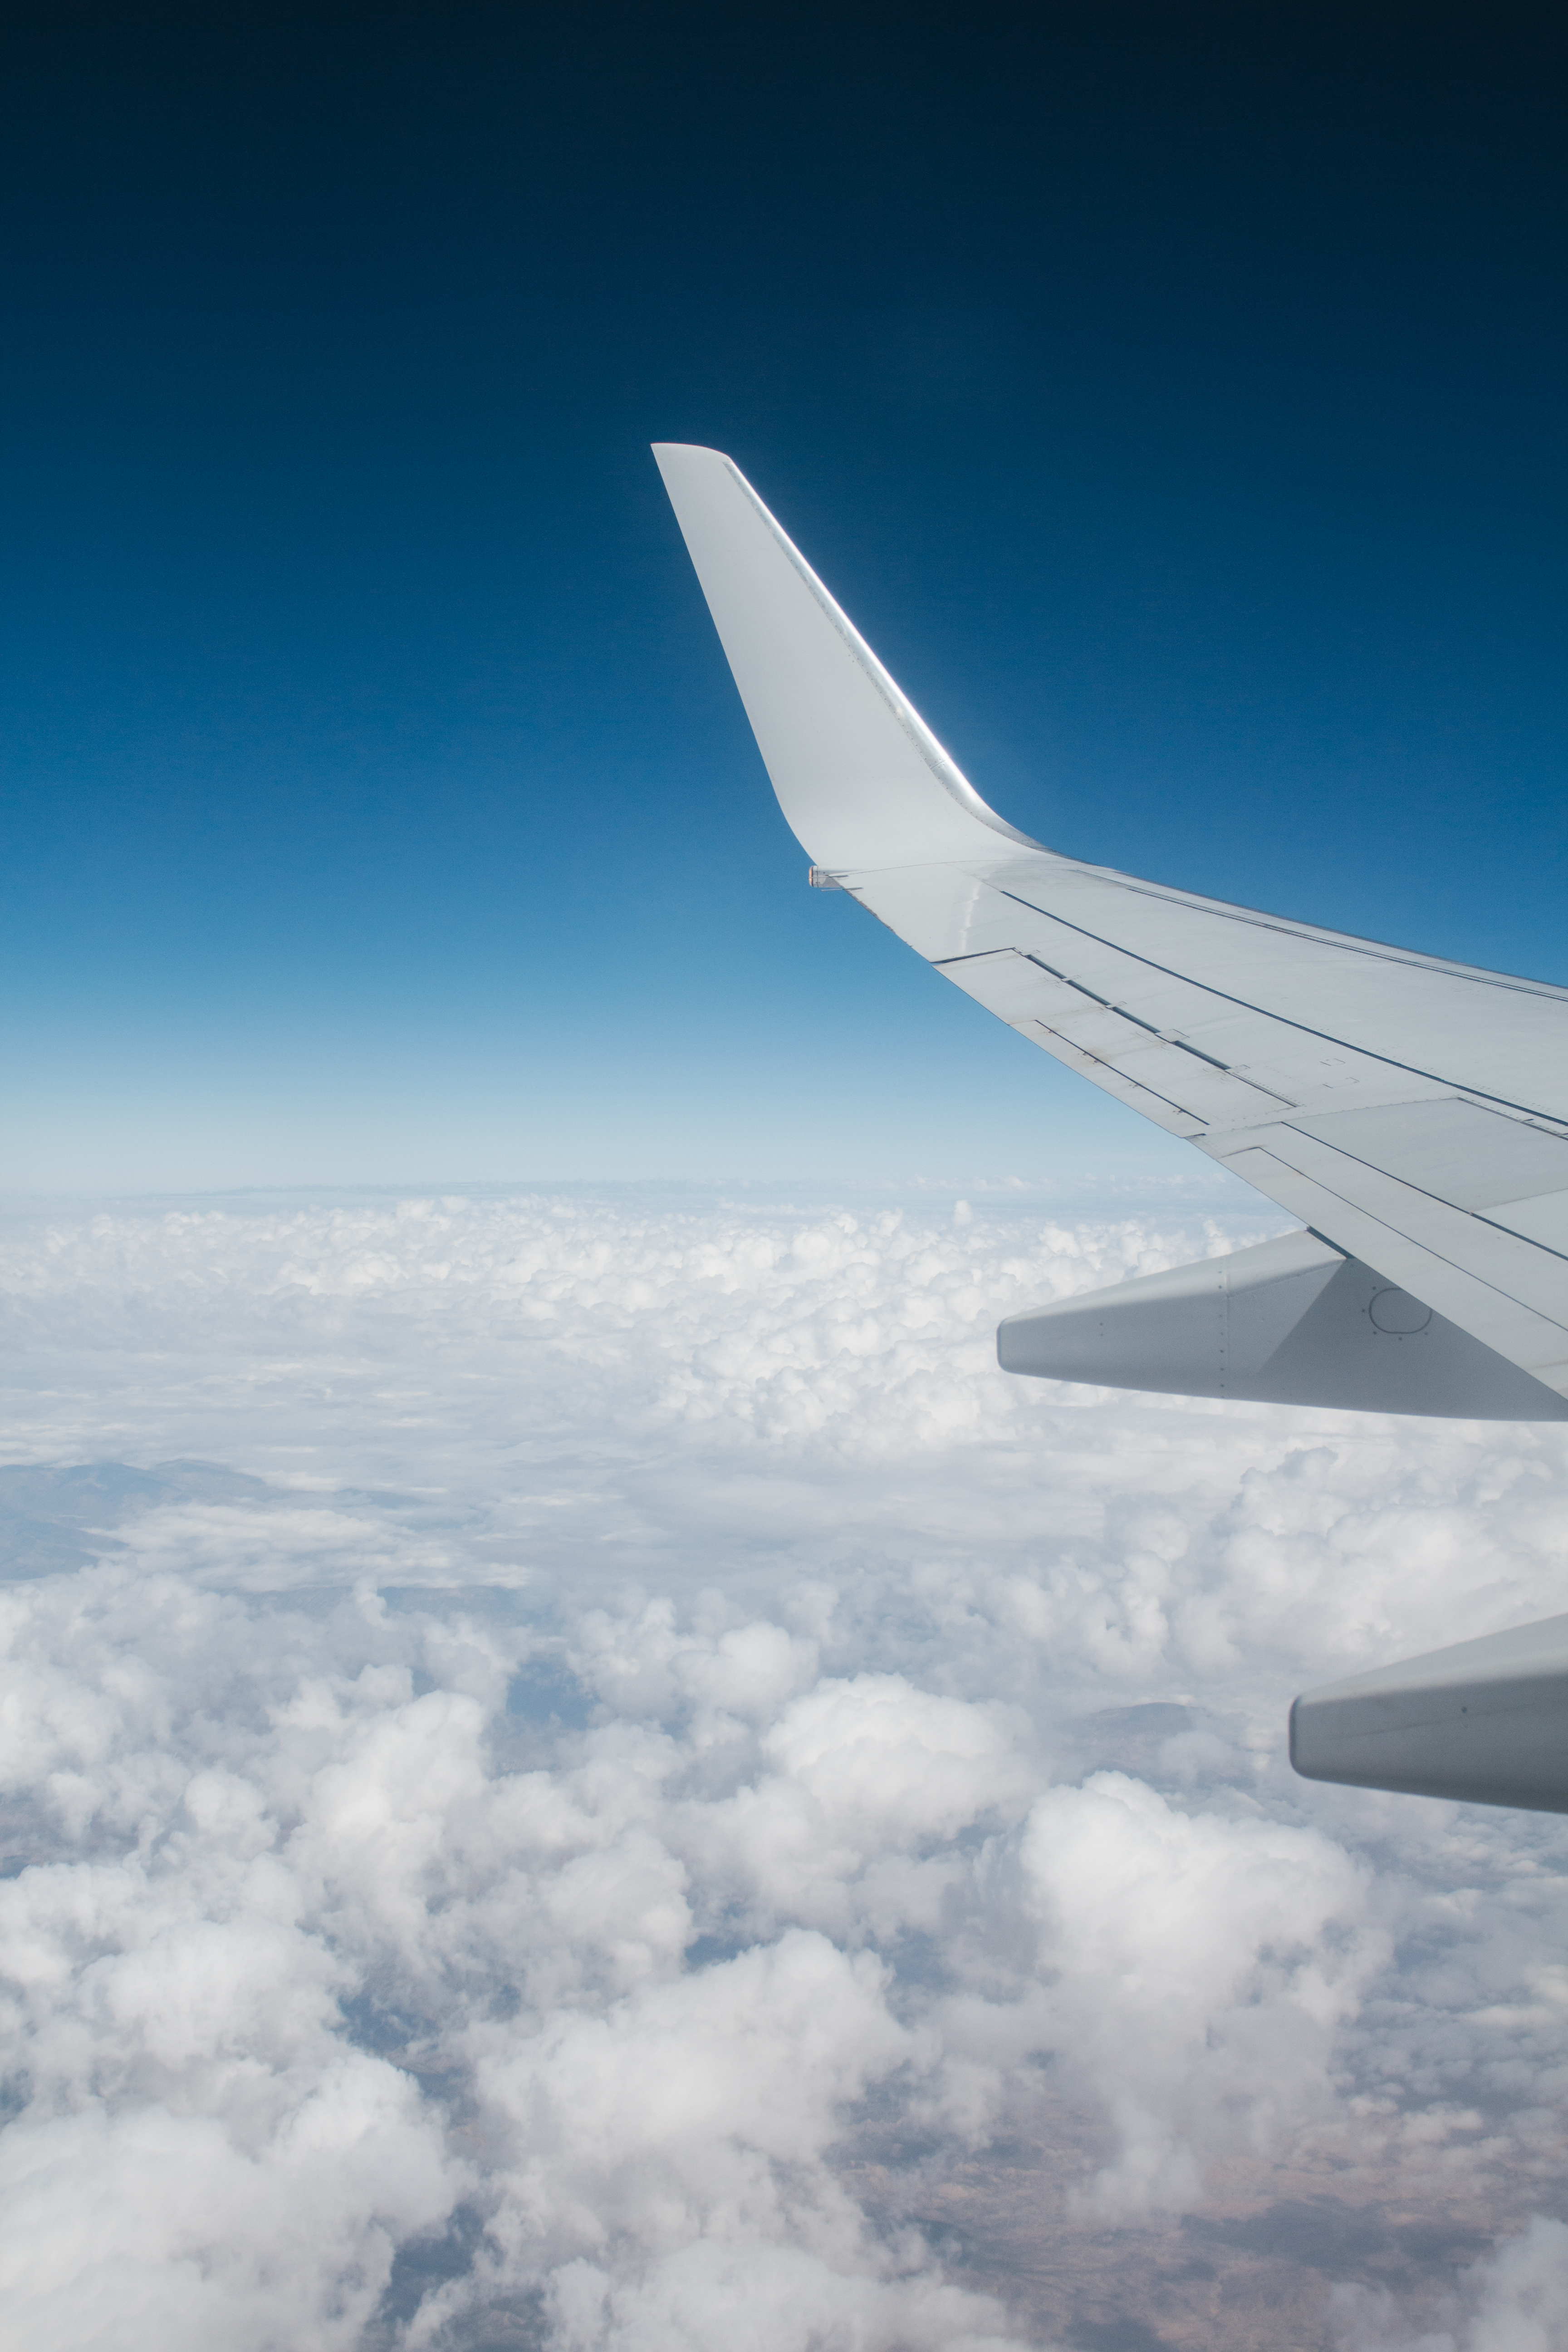
wing, cloud, sky, atmosphere, airplane, aircraft, vehicle, airline, aviation, flight, blue, clouds, aeroplane, airliner, aircraft wing, jet aircraft, air travel, atmosphere of earth, narrow body aircraft